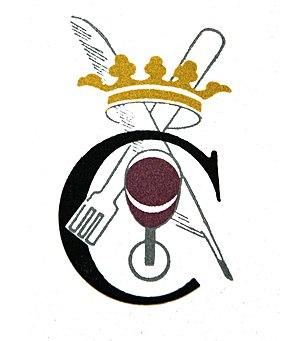
chiffre de Curnonsky extrait de La France à Table mai 1934
Maurice Edmond Sailland, dit Curnonsky, né le 12 octobre 1872 à Angers et mort le 22 juillet 1956 à Paris, est un romancier, gastronome, humoriste et critique culinaire français, élu « Prince des gastronomes ».